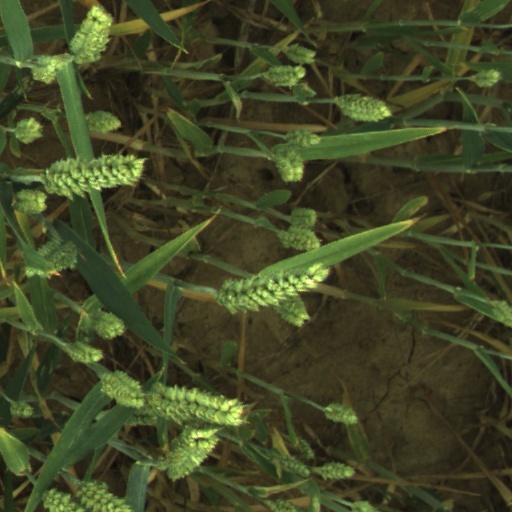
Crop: wheat